United Nations Security Council Resolution 227

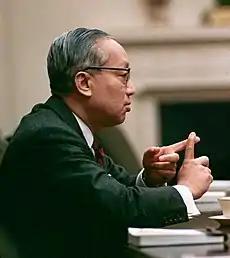
U Thant

United Nations Security Council Resolution 227 was adopted by the United Nations Security Council on October 28, 1966 in a closed meeting. The Council recommended that the General Assembly extend the appointment of U Thant as Secretary-General until the end of the 21st regular session of the General Assembly.